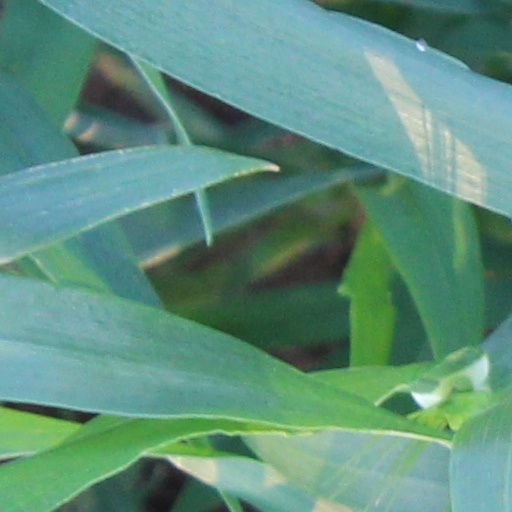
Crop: wheat